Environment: real
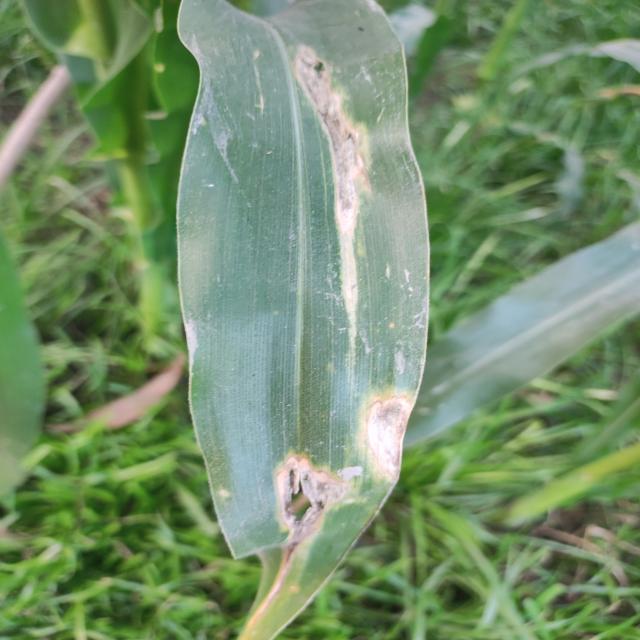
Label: northern_corn_leaf_blight